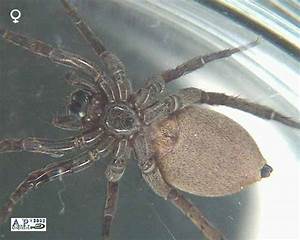
Label: ragno